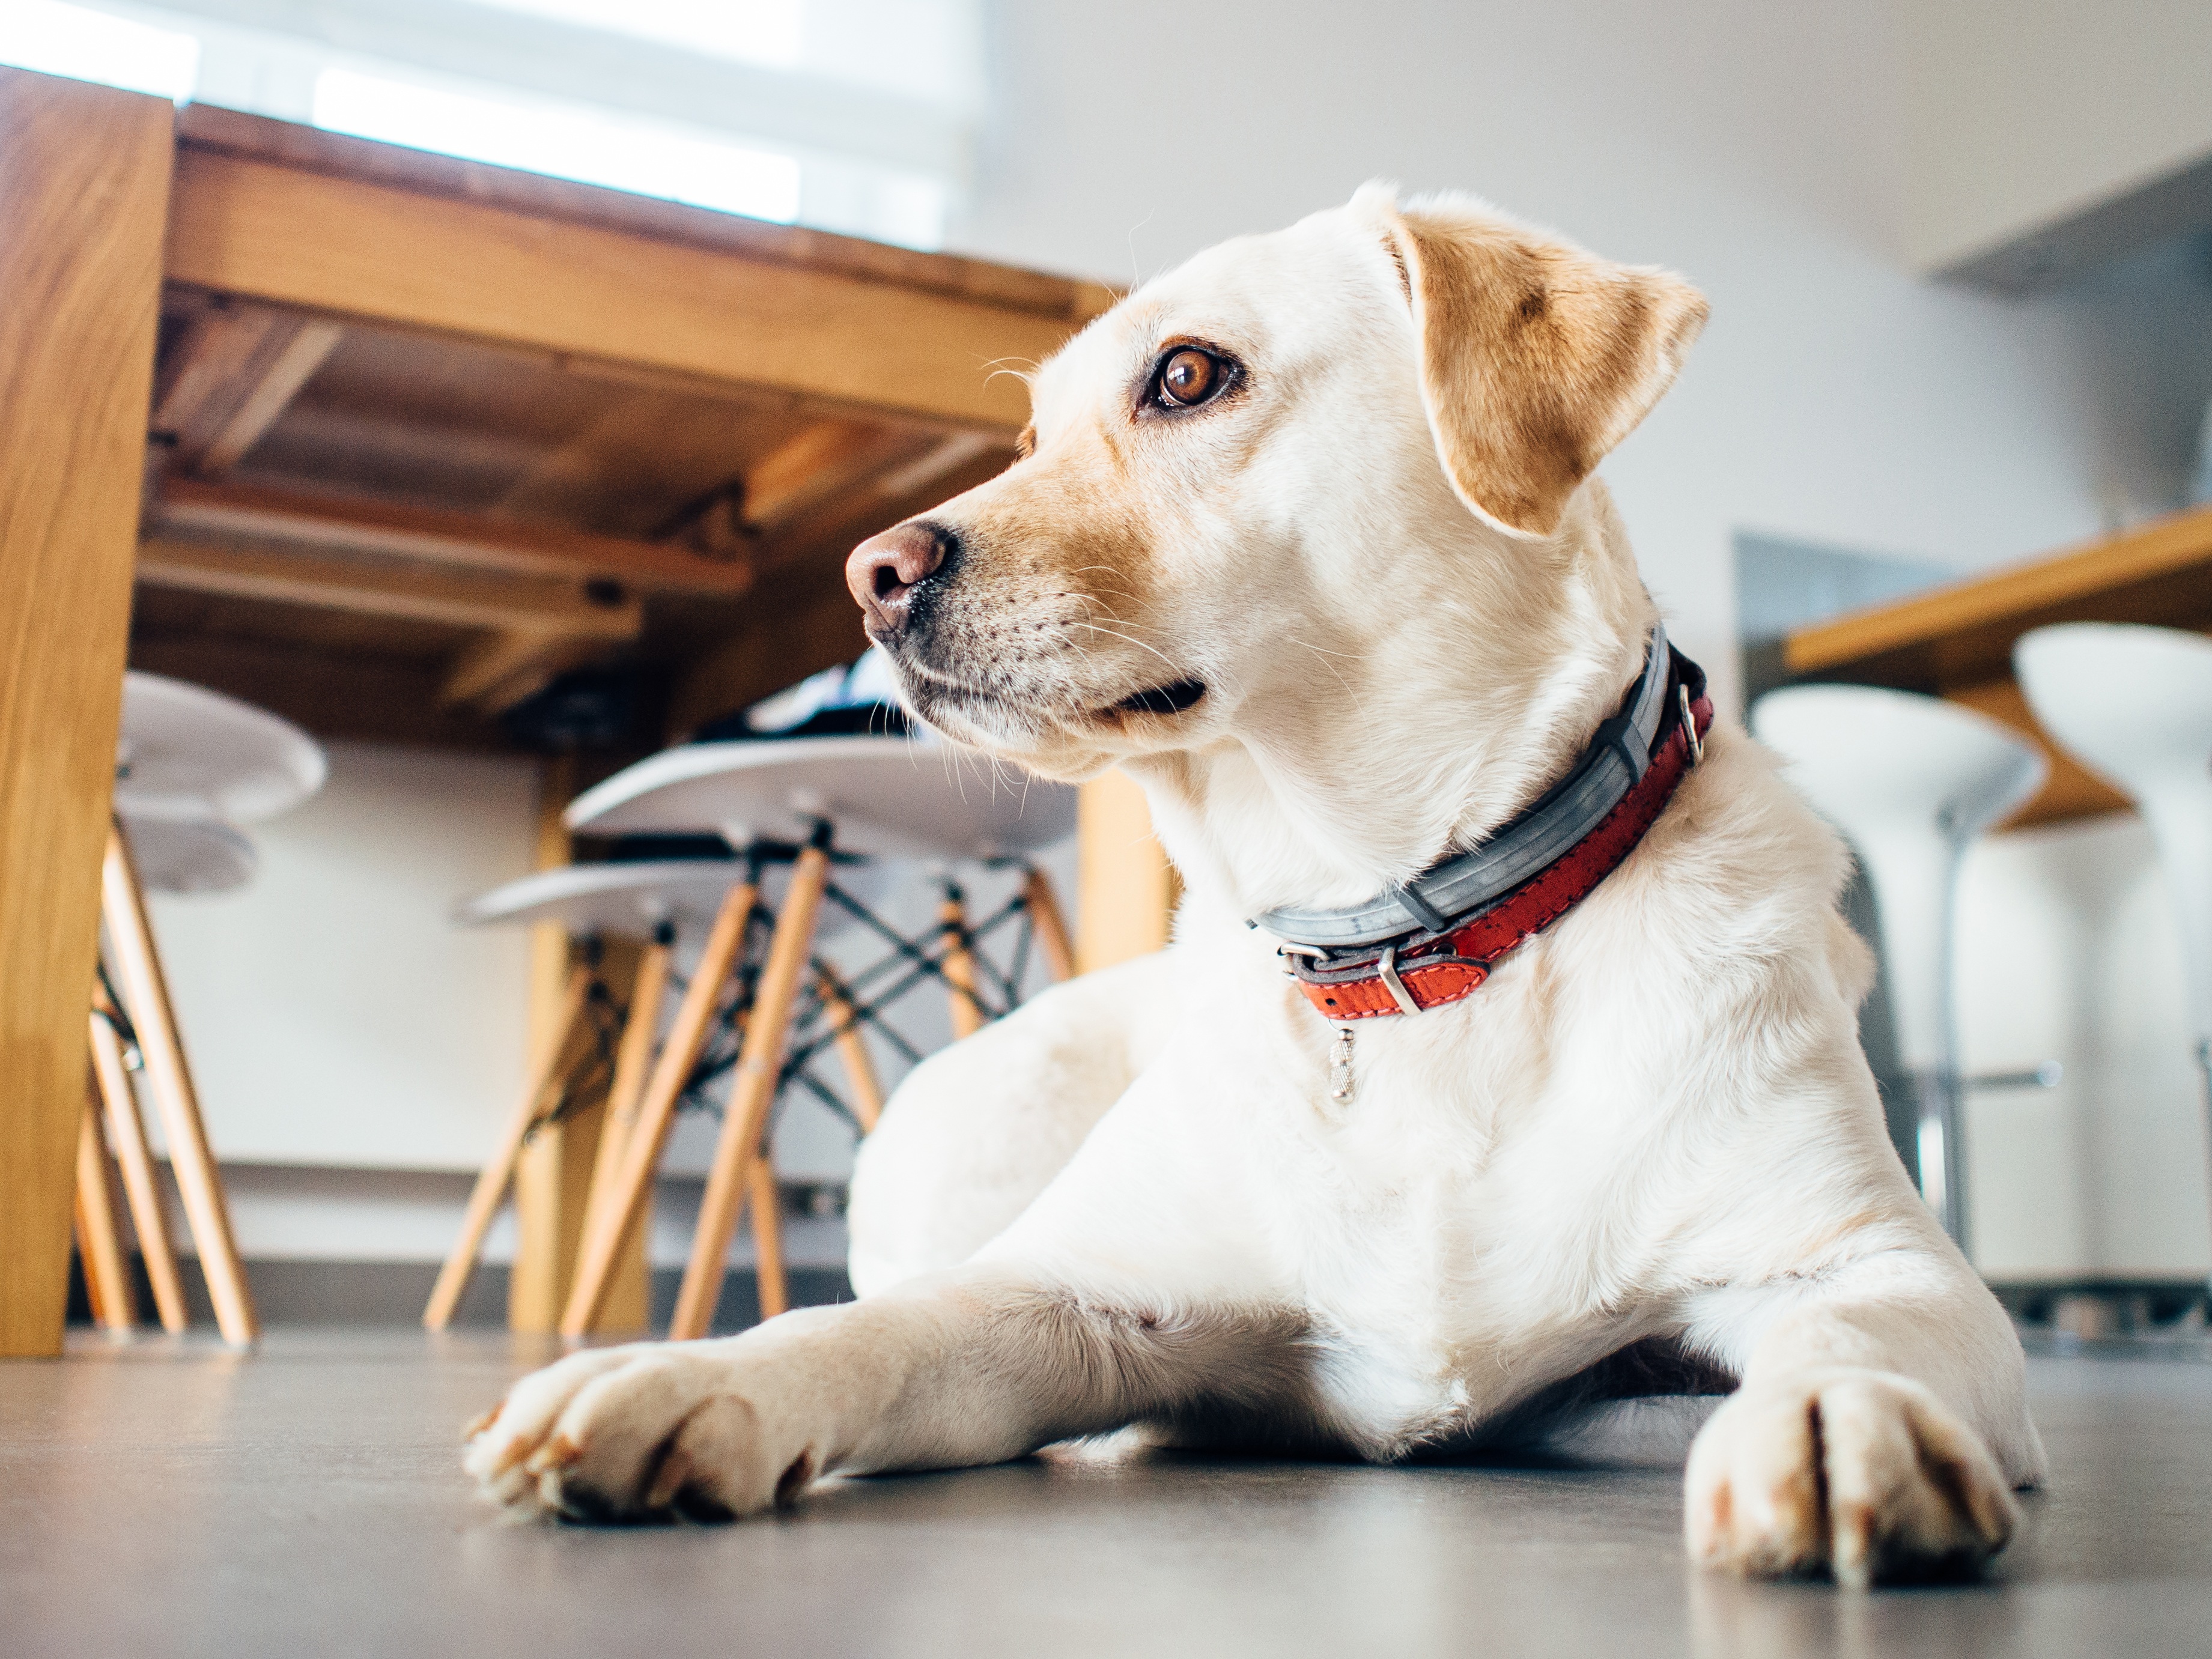
nature, puppy, dog, animal, cute, love, pet, fur, young, sitting, mammal, friendship, friend, happy, furry, adorable, breed, animal shelter, dog like mammal